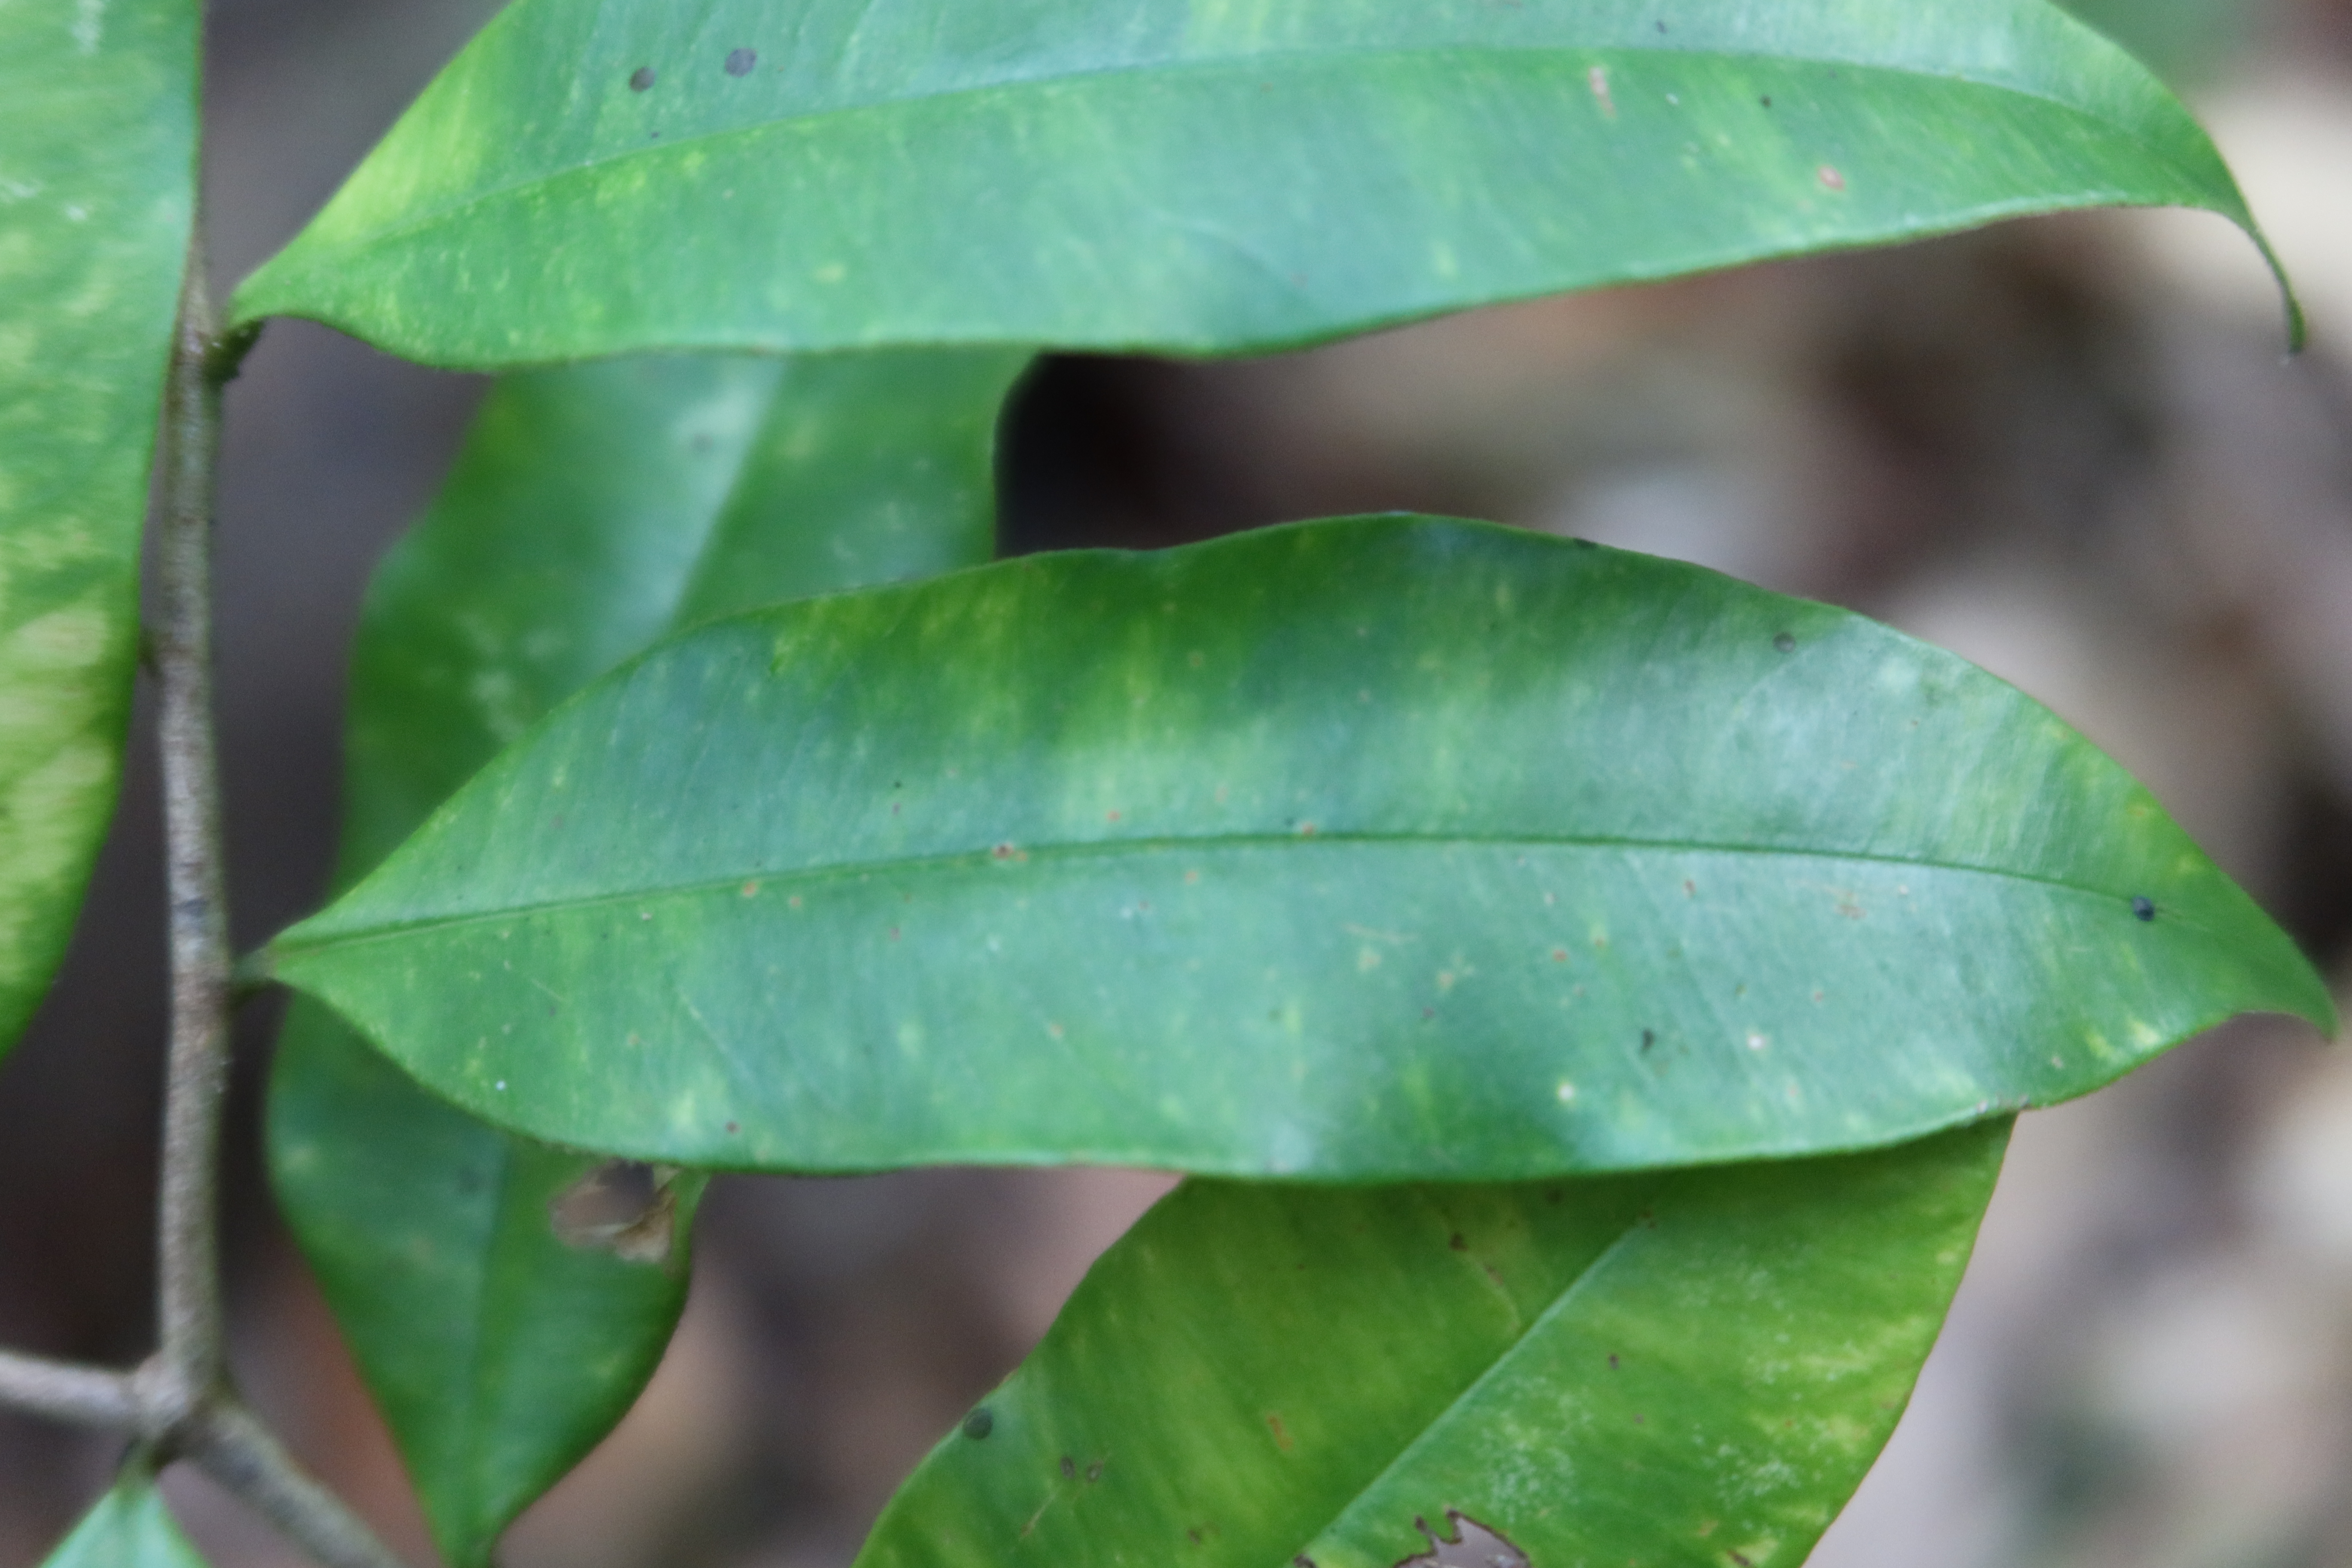
Label: Downy mildew